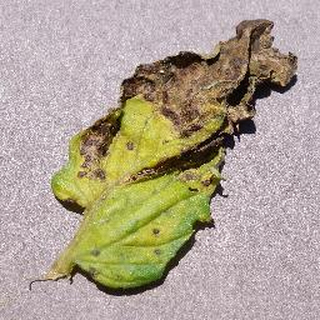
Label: tomato_septoria_leaf_spot